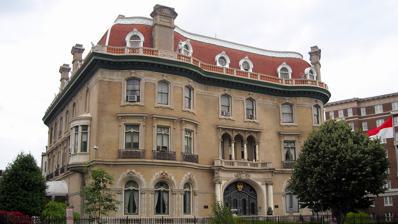
Building: Embassy of Indonesia, Washington, D.C.
Country: United States of America
Year built: 1903
Diplomatic embassy Diplomatic mission Embassy of the Republic of Indonesia in Washington, D.C. Kedutaan Besar Republik Indonesia di Washington D.C. Location Washington, D.C. , U.S. Address 2020 Massachusetts Avenue , N.W. Ambassador Rosan Roeslani Website www .kemlu .go .id /washington /en / Indonesian Embassy U.S. National Register of Historic Places Location in Washington, D.C. Coordinates 38°54′37″N 77°02′47″W / 38.91026°N 77.04627°W / 38.91026; -77.04627 Area 0.3 acres (0.12 ha) Built 1903 Architect Henry Anderson Architectural style Late 19th And 20th Century Revivals, Baroque Revival NRHP reference No. 73002091 Added to NRHP 18 January 1973 The Embassy of the Republic of Indonesia in Washington, D.C. ( Indonesian : Kedutaan Besar Republik Indonesia di Washington, D.C. ) is the diplomatic mission of the Republic of Indonesia to the United States. It is located at 2020 Massachusetts Avenue , Northwest, Washington, D.C. , in the Embassy Row neighborhood. Indonesia has five consulate generals in Chicago, Houston , Los Angeles, New York City, and San Francisco, and an honorary consulate in Honolulu . There is also a permanent mission to the United Nations in New York. The current ambassador is Rosan Roeslani , who was appointed by President Joko Widodo on 25 October 2021. Building The building is also known as the Walsh-McLean House and is listed on the National Register of Historic Places . It is a part of the Massachusetts Avenue Historic District, as well as the Dupont Circle Historic District. The 50-room mansion, designed by architect Henry Andersen, was built from 1901 to 1903 by Irish-born Thomas F. Walsh for his daughter Evalyn . It cost $853,000 to construct (about $20 million in 2008). Evalyn eventually married Edward McLean, whose family owned The Washington Post . Edward negotiated to buy his wife the Hope Diamond , in a dressing room of the house. She was the last private owner of the famous jewel. In 1936, the mansion was used by the U.S. Suburban Resettlement Administration, and in 1937 by the U.S. Rural Electrification Commission. From 1941 to 1951 the American Red Cross manufactured surgical dressings, and held classes for nurse's aides in the building. On 19 December 1951, Ali Sastroamidjojo purchased the building for $335,000, for Indonesia. In September 2014, the Indonesian government inaugurated a 16-foot tall statue of Dewi Saraswati , a goddess of knowledge and wisdom, representative of the island of Bali. This statue is one of a few that graces Embassy Row, the others being a statue of Winston Churchill at the British Embassy, and a statue of Mahatma Gandhi at the Indian Embassy. See also Embassy of Indonesia, Ottawa Consulate-General of Indonesia, Houston Gallery Corner view facing 21st Street NW on the right and Massachusetts Avenue NW on the left Chancery Chancery Chancery President's Room Pipe organ in one of the rooms Grand stairway at the center of the chancery Grand stairway at the center of the chancery References